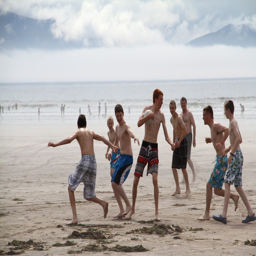
primitive man in all his glory